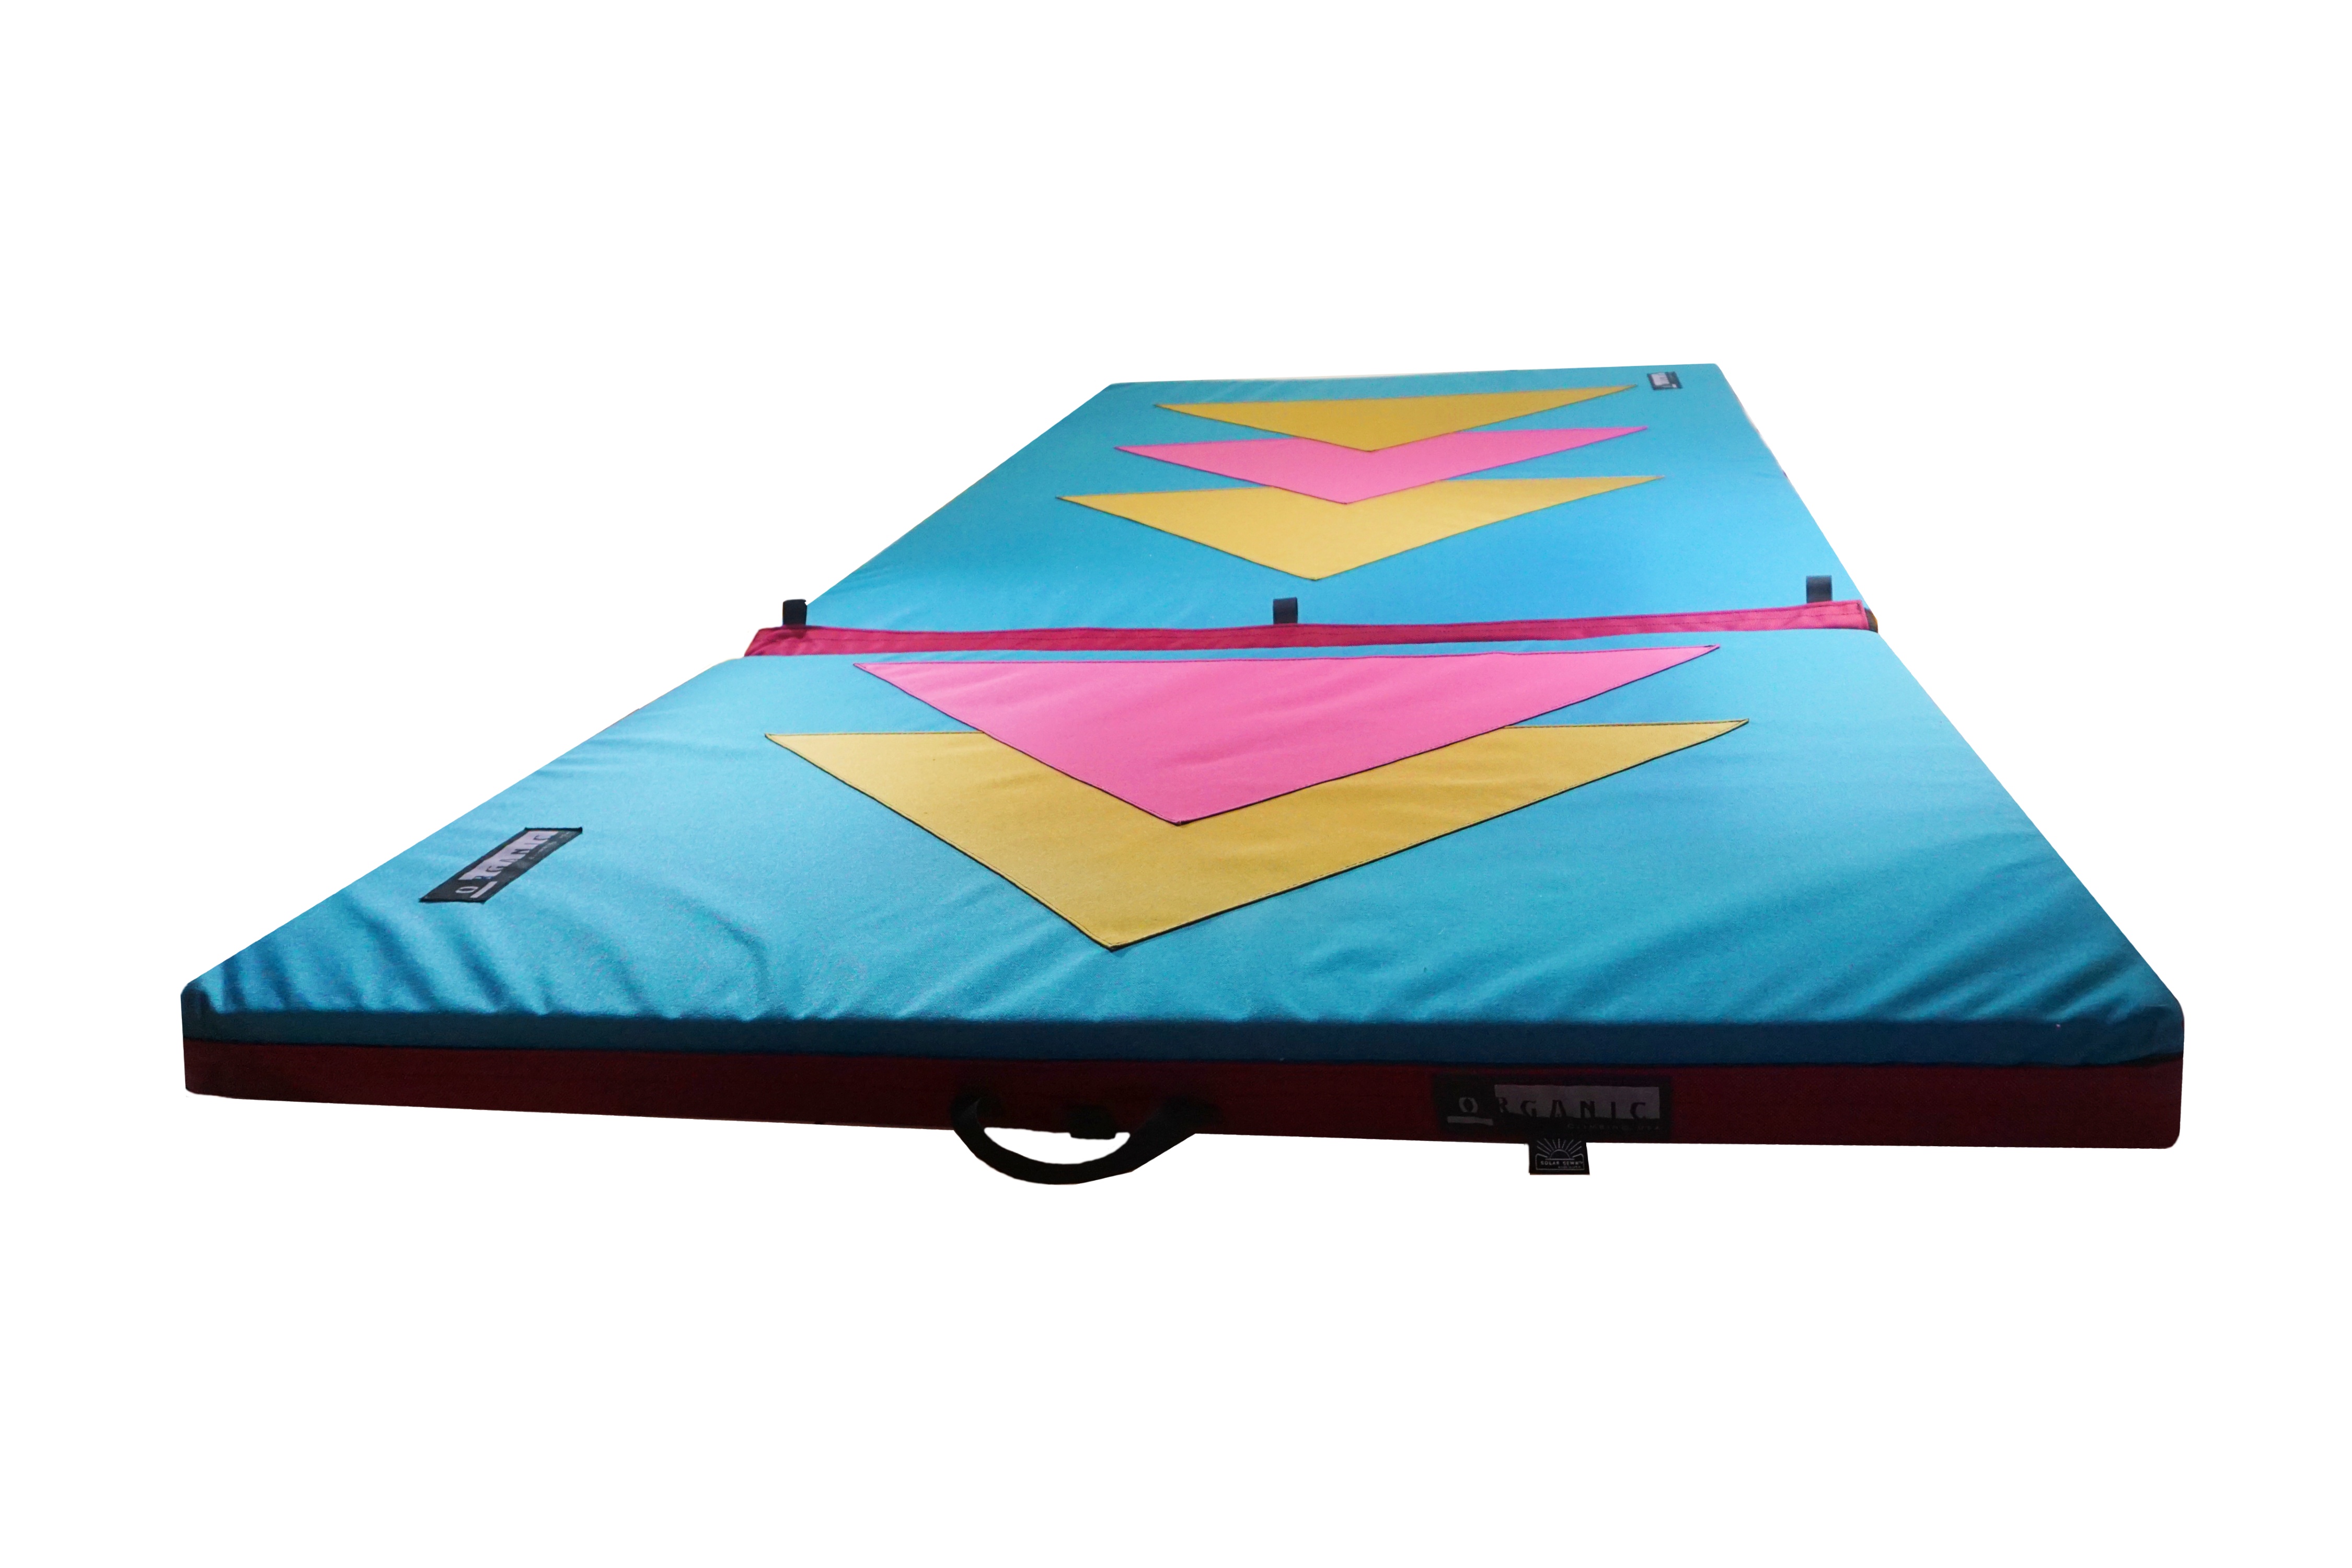
Big Tri Pad
Fresh ideas and try hard are the bones of our company, we dream of new ideas, build them, use them, only a few make it to market, and we are very proud when they do!!! After 12 years climbing with our innovative blubber pad we wanted MORE of this concept, pad pits are getting bigger out at the boulders and this pad is no exception. Designed to be the ultimate topper pad over large pad piles, or for thin but max surface area coverage on low roofs, traverses, etc where deeper padding can get in the way. We love the versatility of this pad!!! 3" Depth balances padding, space savings and the ability to Tri Fold into a compact size for carry and shipping, while opening to have the largest coverage on the market. Carry alone as your Main pad OR piggyback on the back of your ORGANIC Big pad / Backcountry pad. Features our cushy fully adjustable shoulder straps, Sternum clip and 2" Hip belt compatible with our Deluxe Hip belt . Specifications: Landing Zone: 46"x88" Thickness: 3" Weight: 22 lbs Closed Size: 29 " x 46" x 9.5" (approx) Materials : Landing Zone: 1000d Recycled Nylon Shell: 1050d Ballistic Nylon Filling: Three layer closed and open cell foam sandwich MADE IN USA
Brand: Organic Climbing
Category: Sporting Goods > Outdoor Recreation > Climbing > Climbing Crash Pads